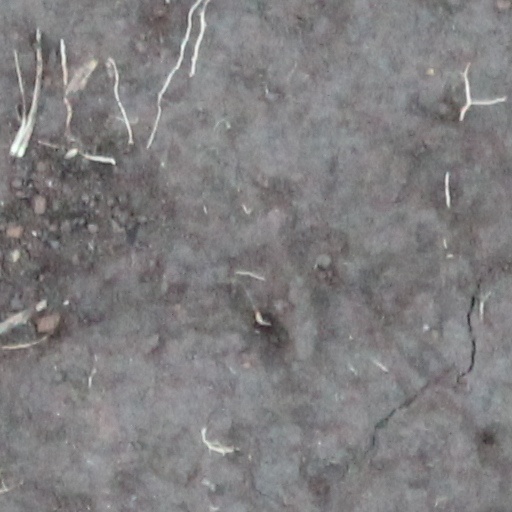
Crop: wheat